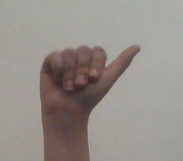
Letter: dhad